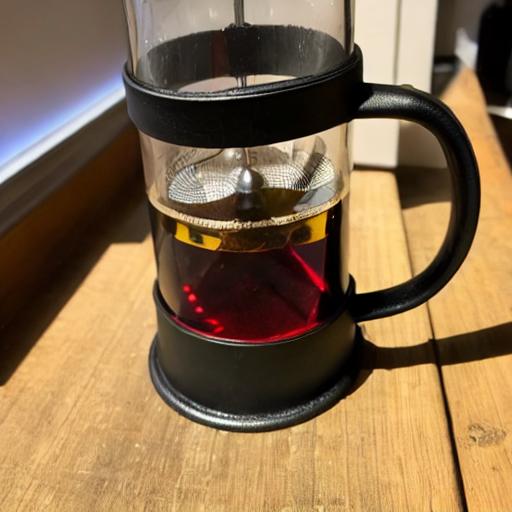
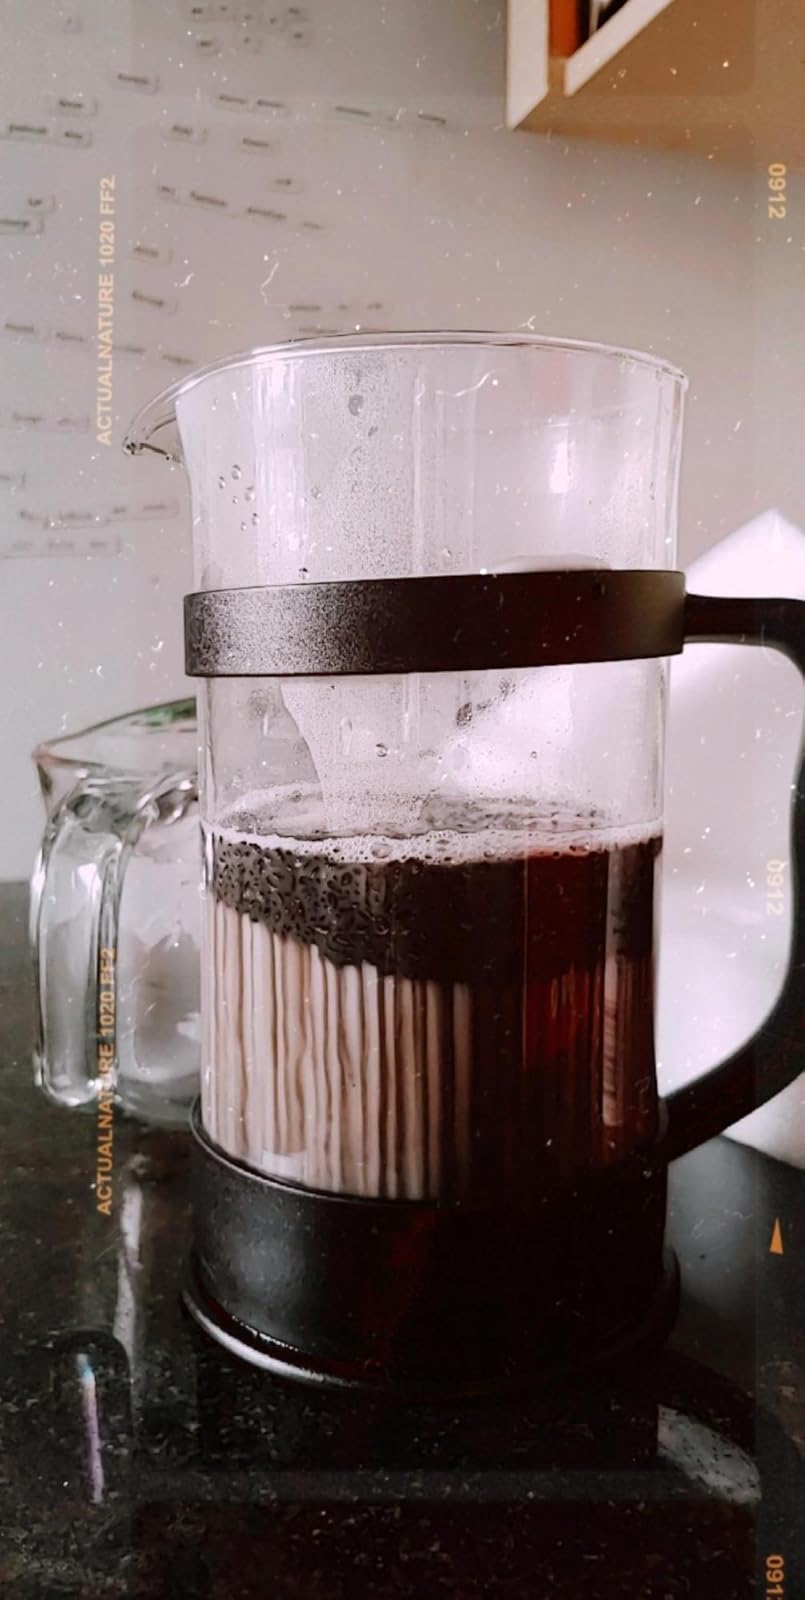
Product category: items_tea
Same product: no